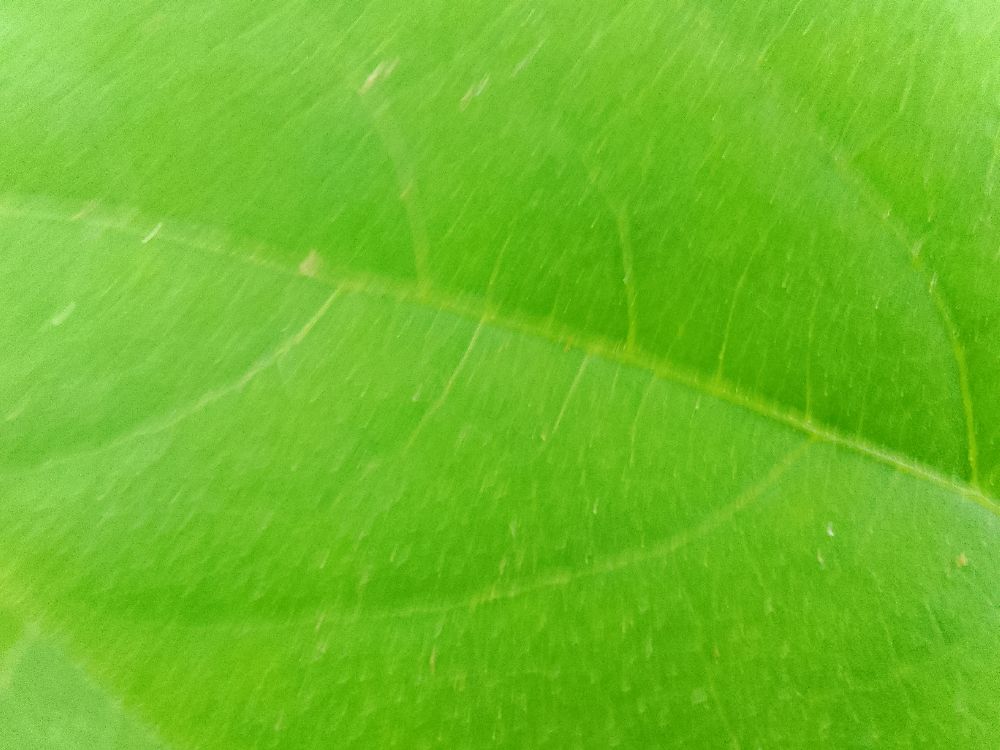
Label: healthy